Fuafatu

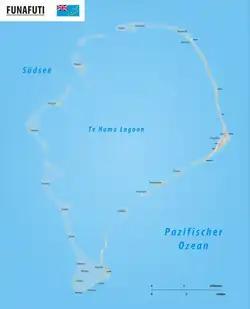

Fuafatu is an islet of Funafuti, Tuvalu, north of Tefala.